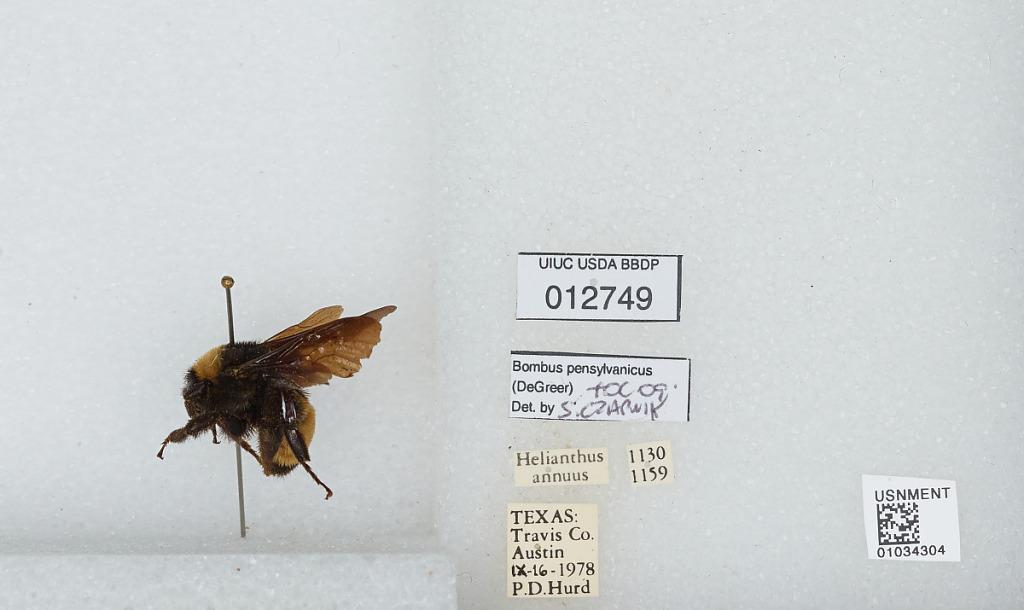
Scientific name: Bombus (Fervidobombus) pensylvanicus pensylvanicus (De Geer)
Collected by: P. Hurd
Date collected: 1978-9-16
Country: United States
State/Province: Texas
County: Travis
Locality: Austin
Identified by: Czarnik, S.